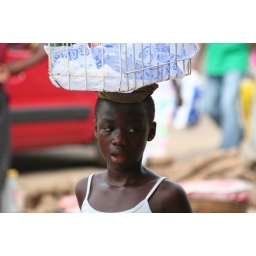
Girl in the street market in Kumasi